Sky position (RA, Dec in degrees): 228.363, 5.661
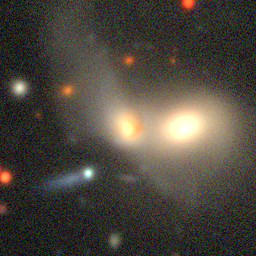
Galaxy morphology: Merging Galaxies